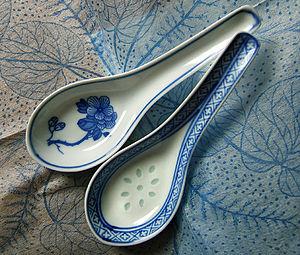
cuillère en porcelaine Italiano: cucchiaio di porcellana
Cet article recense des types et dénominations de cuillères.